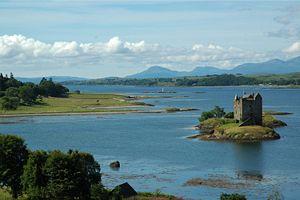
Le château de Stalker est une maison tour à quatre étages se trouvant sur une île accessible à marée basse du Loch Laich, un bras de mer du Loch Linnhe. Le château se trouve à environ 2,5 km au nord-est de Port Appin dans la division administrative écossaise d'Argyll and Bute. Il est visible depuis la route principale A828, à mi-chemin entre Oban et Glen Coe. L'île est accessible depuis le rivage à marée basse, bien qu'avec difficulté. Il a été porté à l'attention du public par le film Monty Python : Sacré Graal ! de Terry Jones et Terry Gilliam des Monty Python, et il fut aussi vu dans Highlander: Endgame. L'allure pittoresque du château, avec son cadre d'île charmante et l'aspect dramatique des montagnes en arrière-plan, en a fait un sujet préféré des cartes postales et calendriers, ainsi qu'une image quelque peu cliché du paysage des Highlands. Cependant, le château est entièrement authentique et il s'agit de l'une des maisons-tours les mieux préservées de l'ouest de l'Écosse.